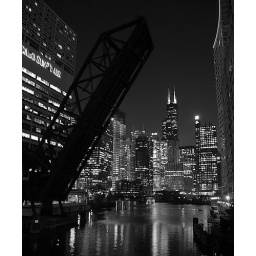
chicago skyline. tallest building is sears tower. old railroad bridge over the chicago river stands open.